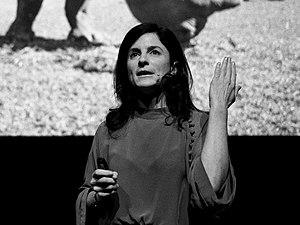
portrait d'Ami Vitale
Ami Vitale est une photojournaliste et photographe documentaire américaine née en 1971.